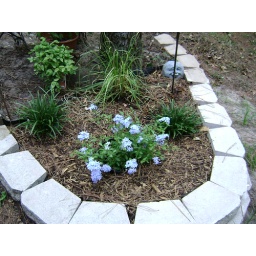
August, 2008. Purchased my first Plumbago for the &amp;quot;point&amp;quot; plant in my new flower bed.